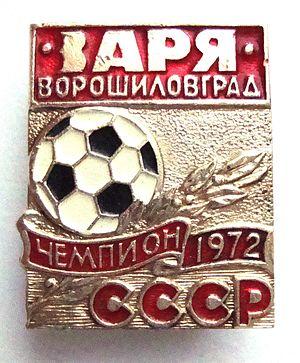
Le Zorya Louhansk est un club ukrainien de football fondé en 1923 et basé à Louhansk.